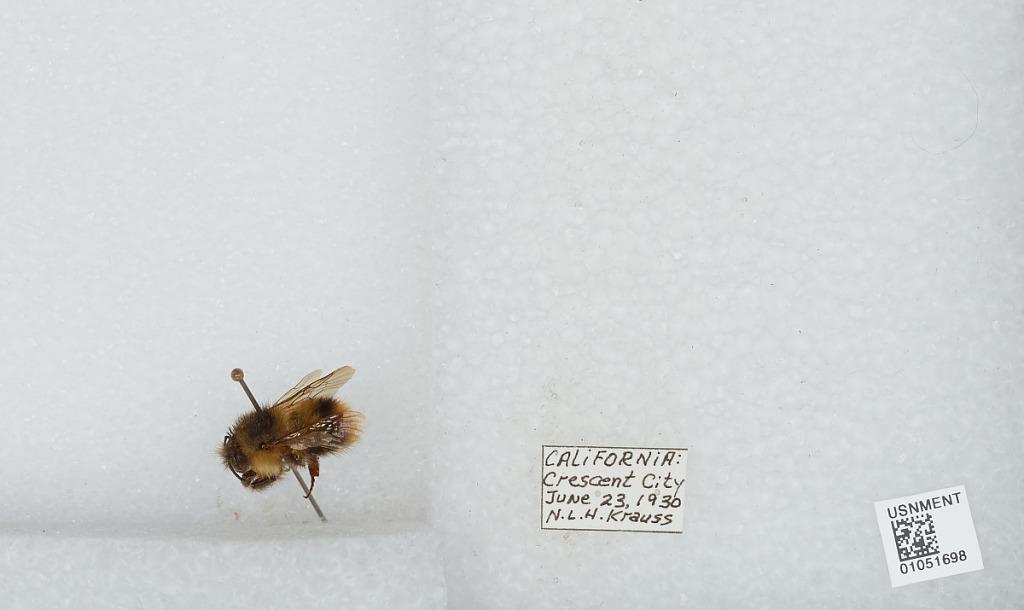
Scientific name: Bombus sp.
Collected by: N. Krauss
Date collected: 1930-6-23
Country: United States
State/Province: California
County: Del Norte
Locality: Crescent City
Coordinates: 41.75, -124.2